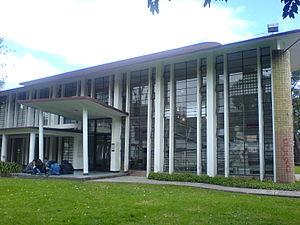
Cette page recense les principaux musées de Colombie.
Cet article liste les monuments nationaux de Bogota, en Colombie. Au 25 septembre 2013,157 monuments nationaux y étaient recensés.